CBS Columbia Square

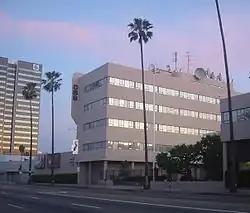
CBS Columbia Square in April 2007

CBS Columbia Square (also called Columbia Studio) was the home of CBS's Los Angeles radio and television operations from 1938 until 2007. Located at 6121 Sunset Boulevard in the Hollywood neighborhood of Los Angeles, California, United States, the building housed the CBS Radio Network's West Coast facilities, as well as CBS's original Los Angeles radio stations, KNX and KCBS-FM. KNXT-TV, Channel 2 (now KCBS-TV) moved into the complex in 1960, and the CBS's West Coast network operations were based there until it moved to the larger CBS Television City in November 1952. After its purchase by CBS in 2002, KCAL-TV moved to the Square from studios adjacent to CBS's corporate sibling Paramount Pictures. Between 2004 and 2007 all of these operations moved to other facilities in the Los Angeles area.